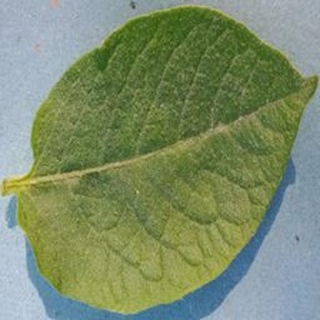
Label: healthy_potato